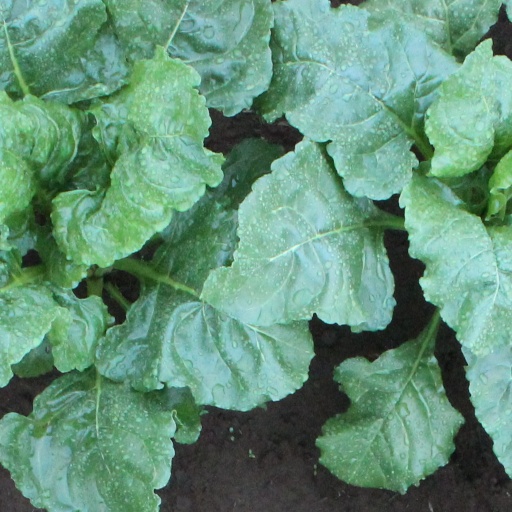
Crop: sugar beet